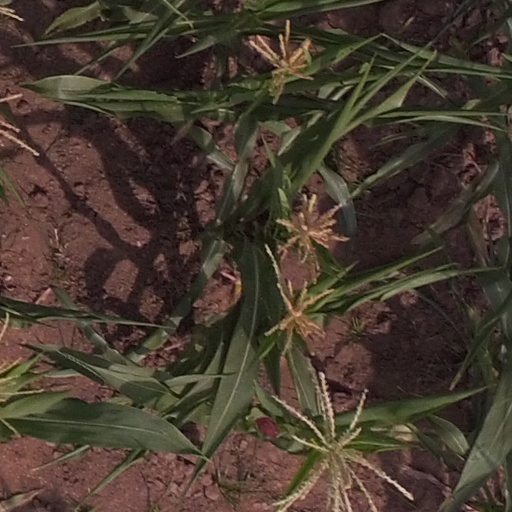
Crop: maize; corn